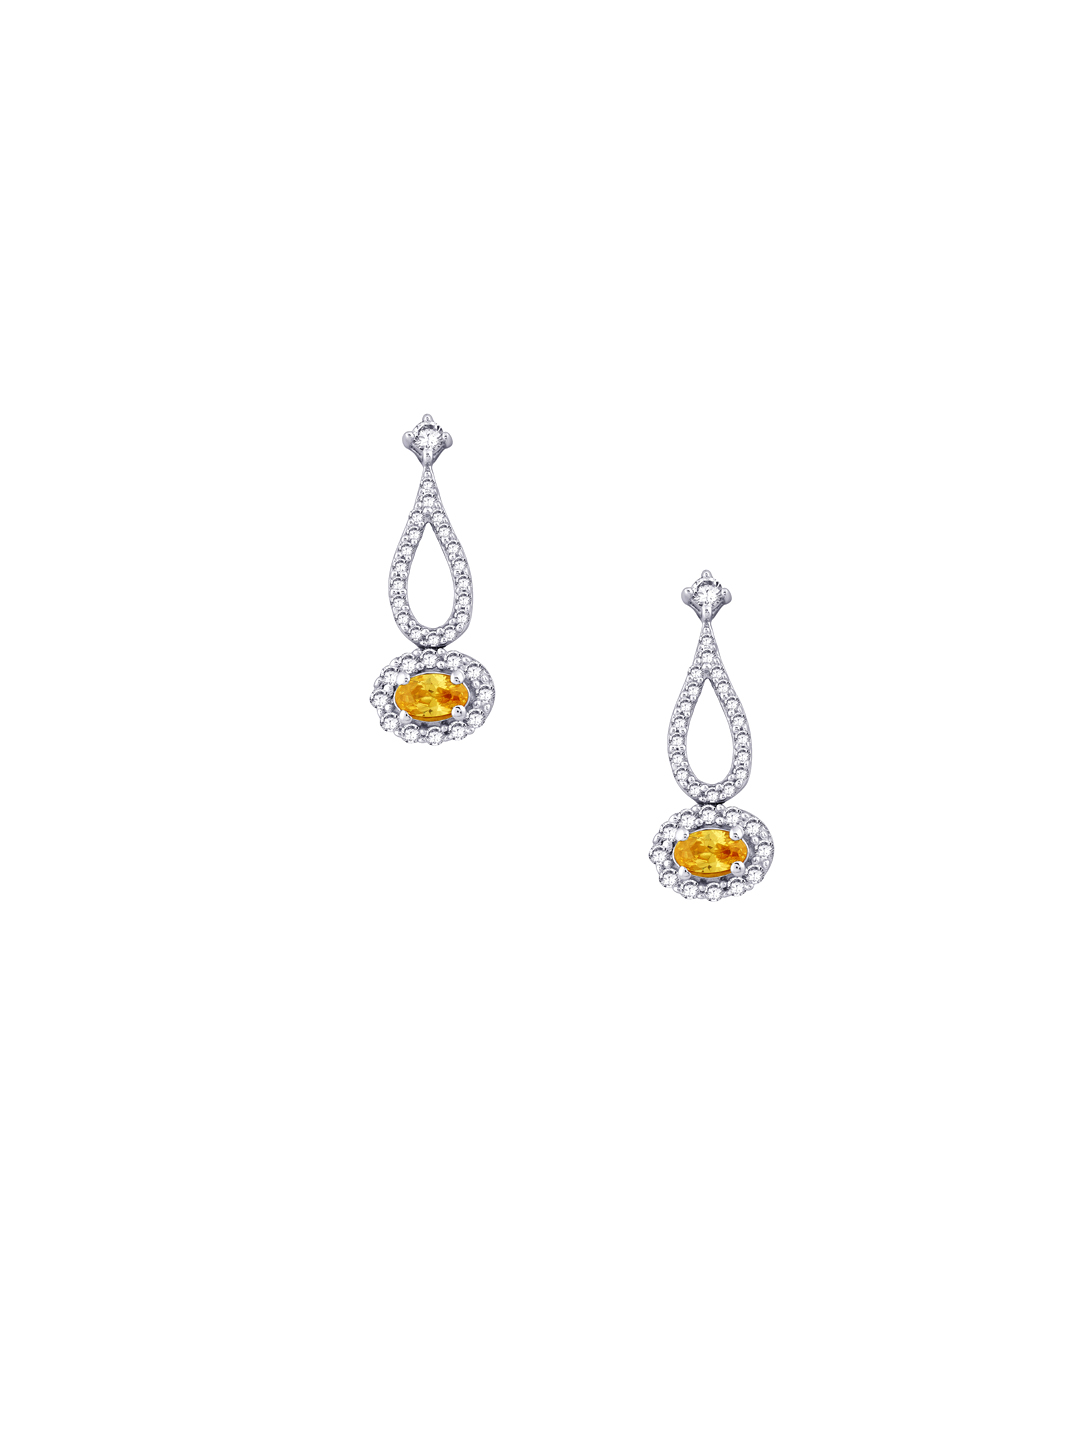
Lucera Women Silver Earrings
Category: Accessories / Jewellery / Earrings
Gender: Women
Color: Silver
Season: Summer 2013
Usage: Casual